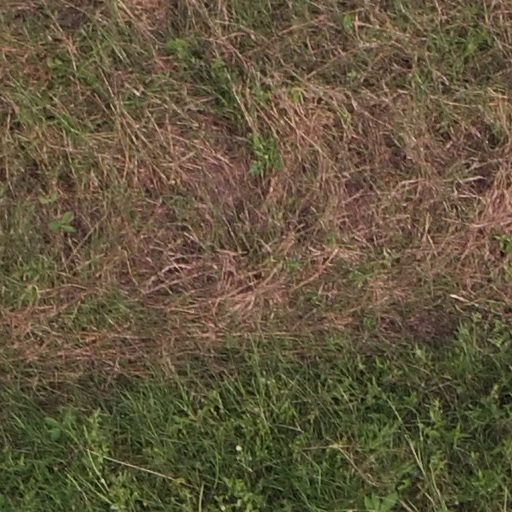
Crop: maize; corn